Ashwni Dhir

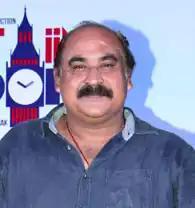
Dhir during the press meet of the Bollywood film "Guest Iin London" in Mumbai in 2017

Ashwni Dhir (born 23 September 1968) is an Indian film director and screenwriter. He has written and produced various TV serials for the channel SAB TV